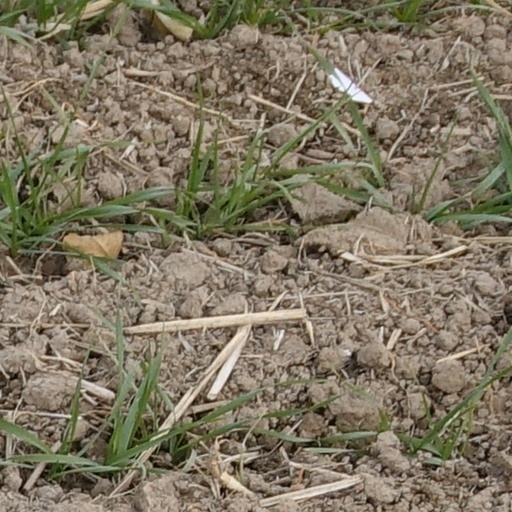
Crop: wheat